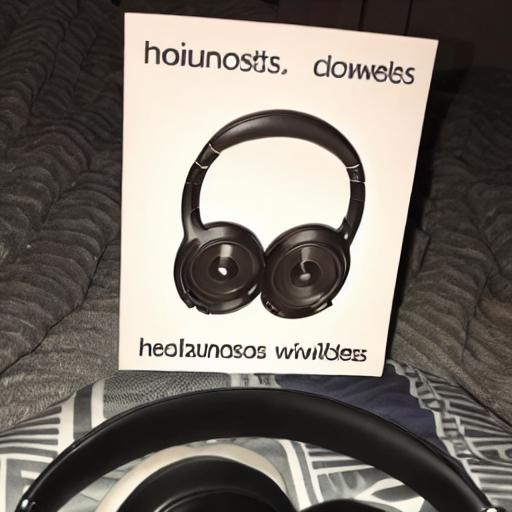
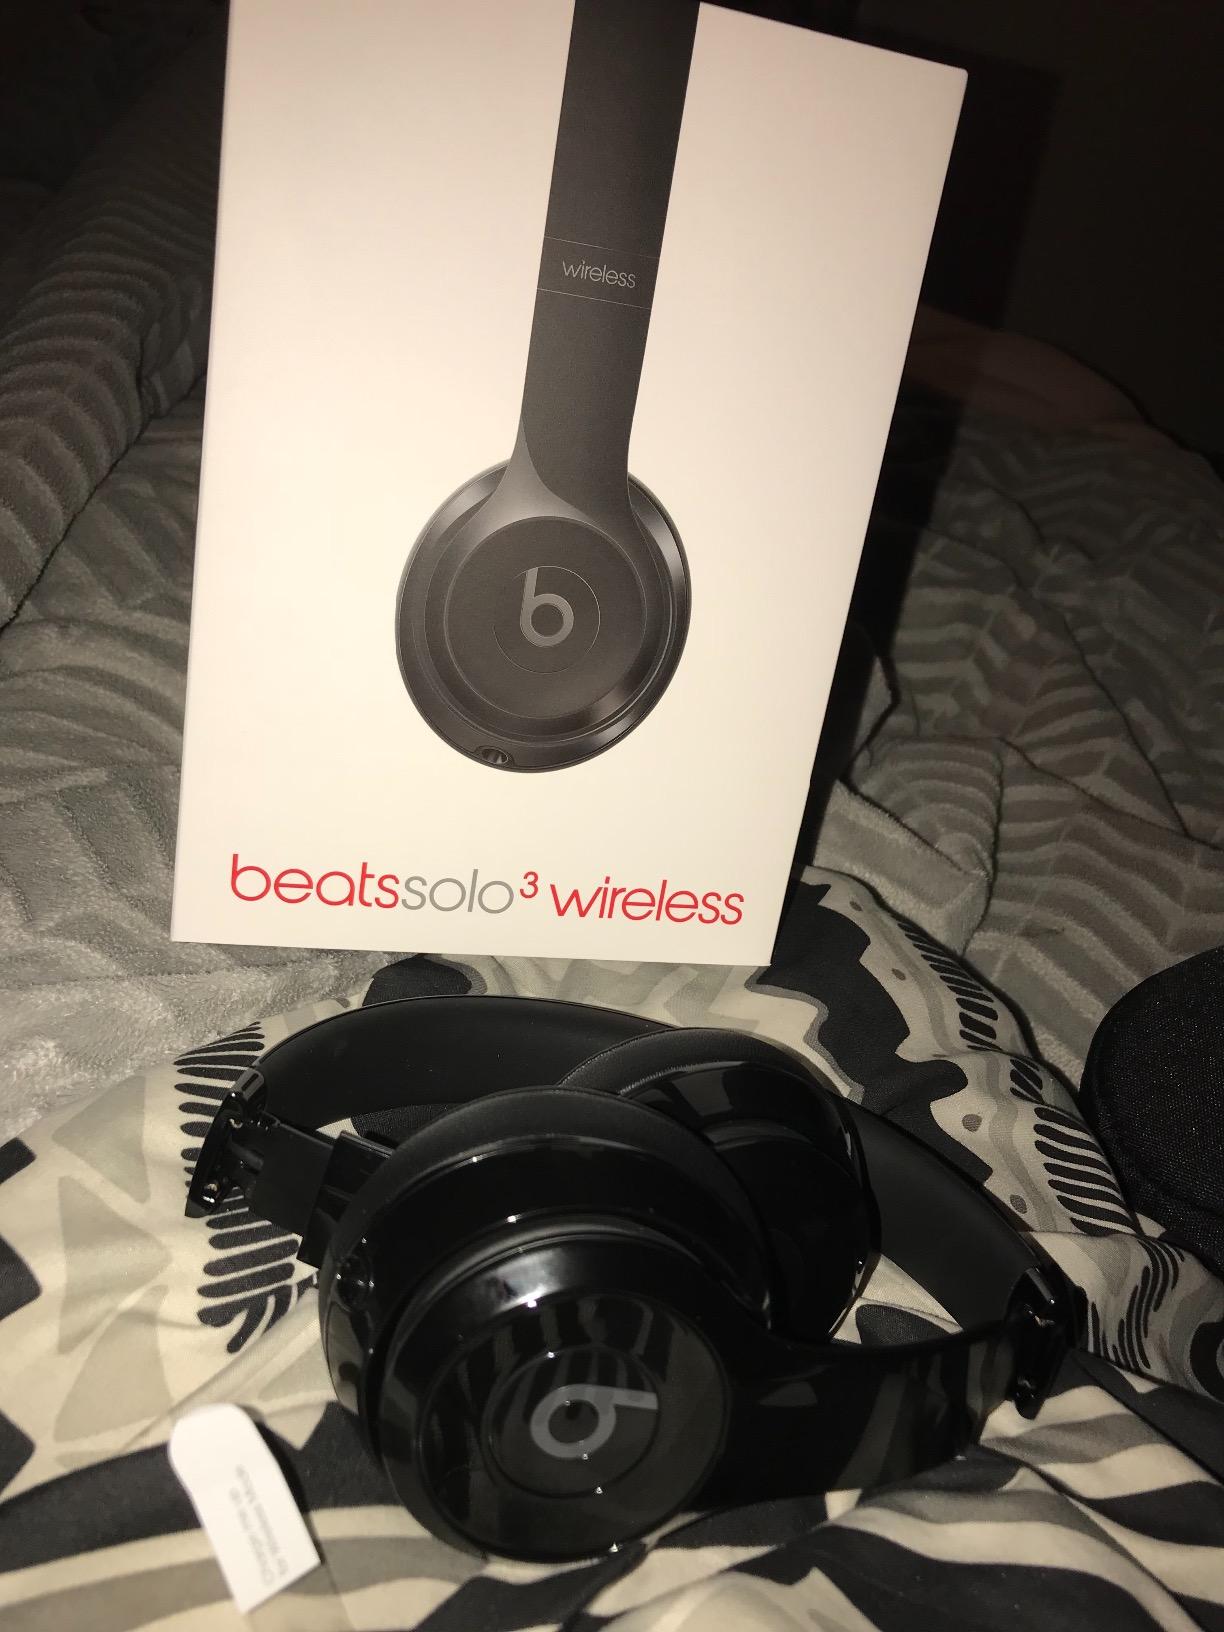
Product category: headphones
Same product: no